Pauline Maier

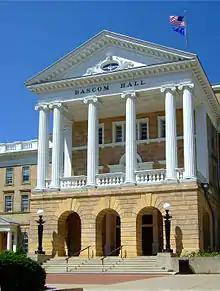
Bascom Hall at the University of Wisconsin-Madison, where Maier taught

Maier taught at University of Massachusetts Boston for nine years, and one year at the University of Wisconsin before taking her position at Massachusetts Institute of Technology in 1978 as William R. Kenan, Jr. Professor of American History. Her career included various appointments in five prestigious universities, and numerous fellowships and awards. Her lecture classes through 2011 included three courses of Early American history, and she co-taught "Riots, Strikes and Conspiracies in American History" with urban historian Robert M. Fogelson.